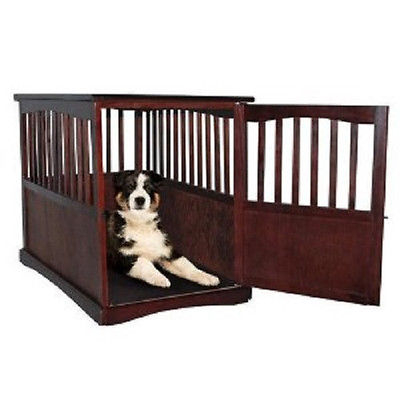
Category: table